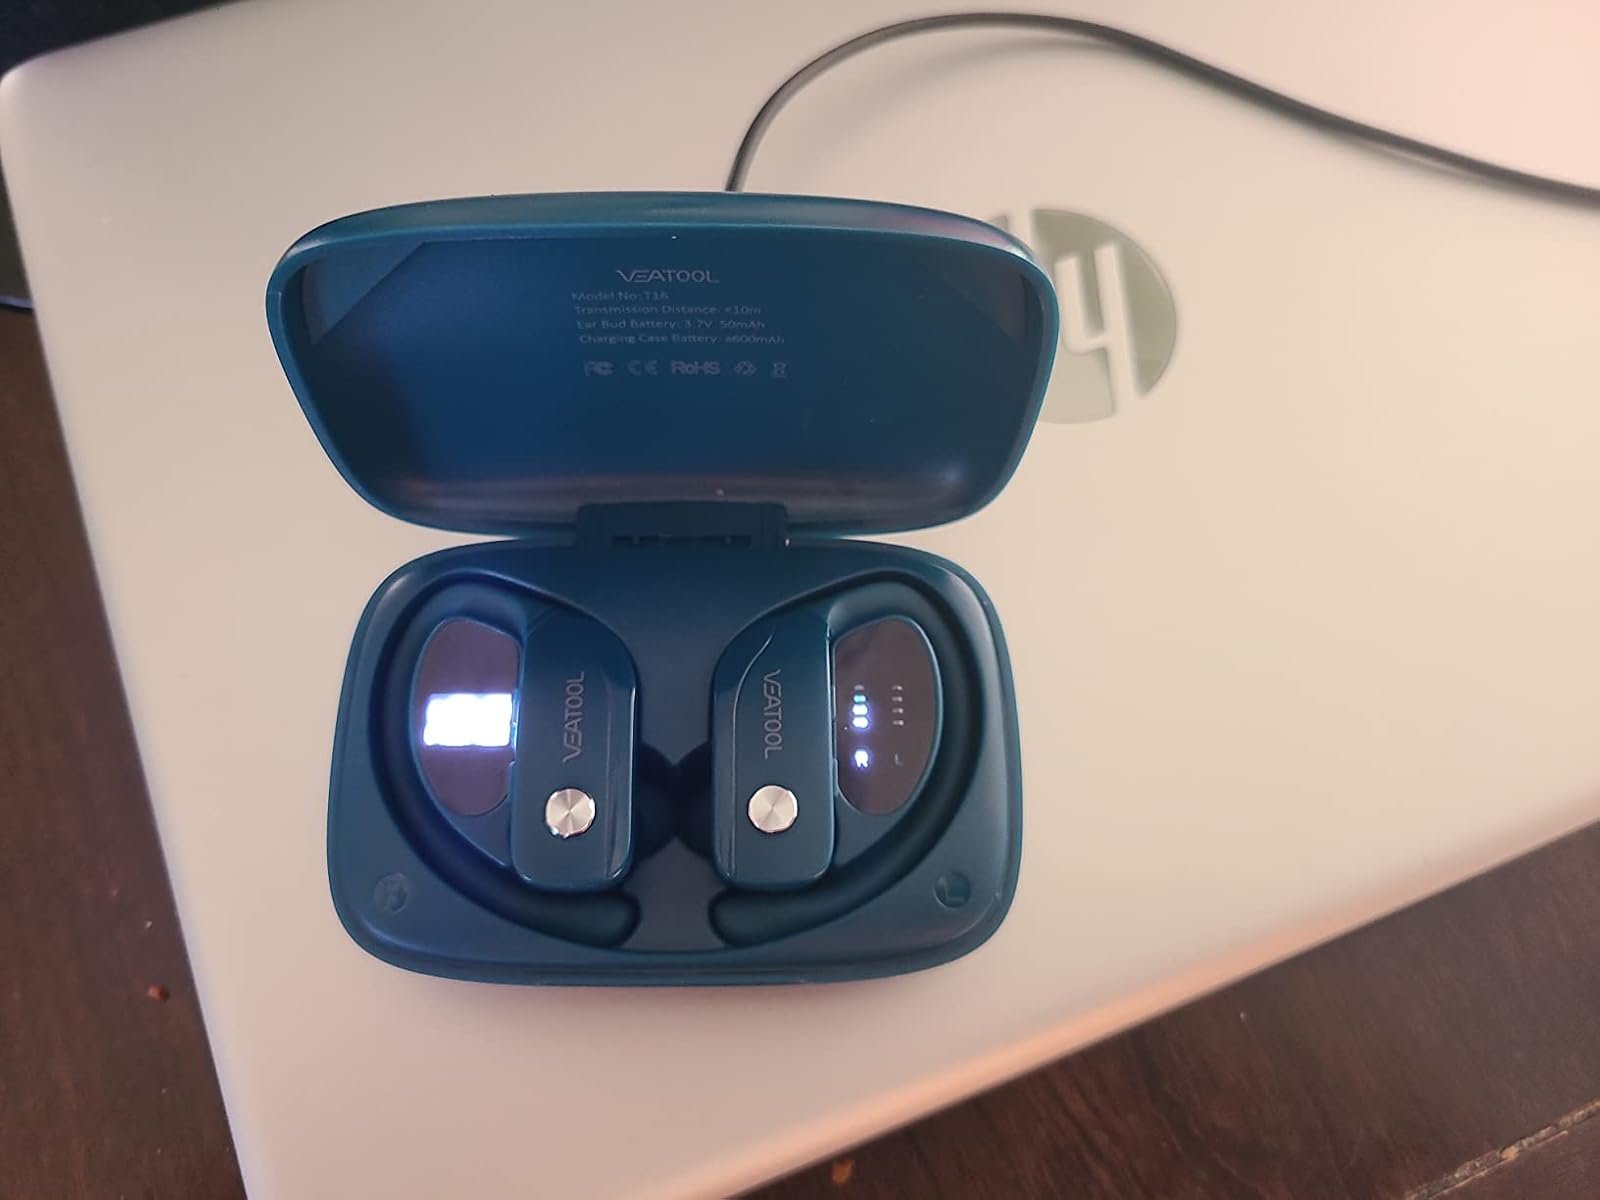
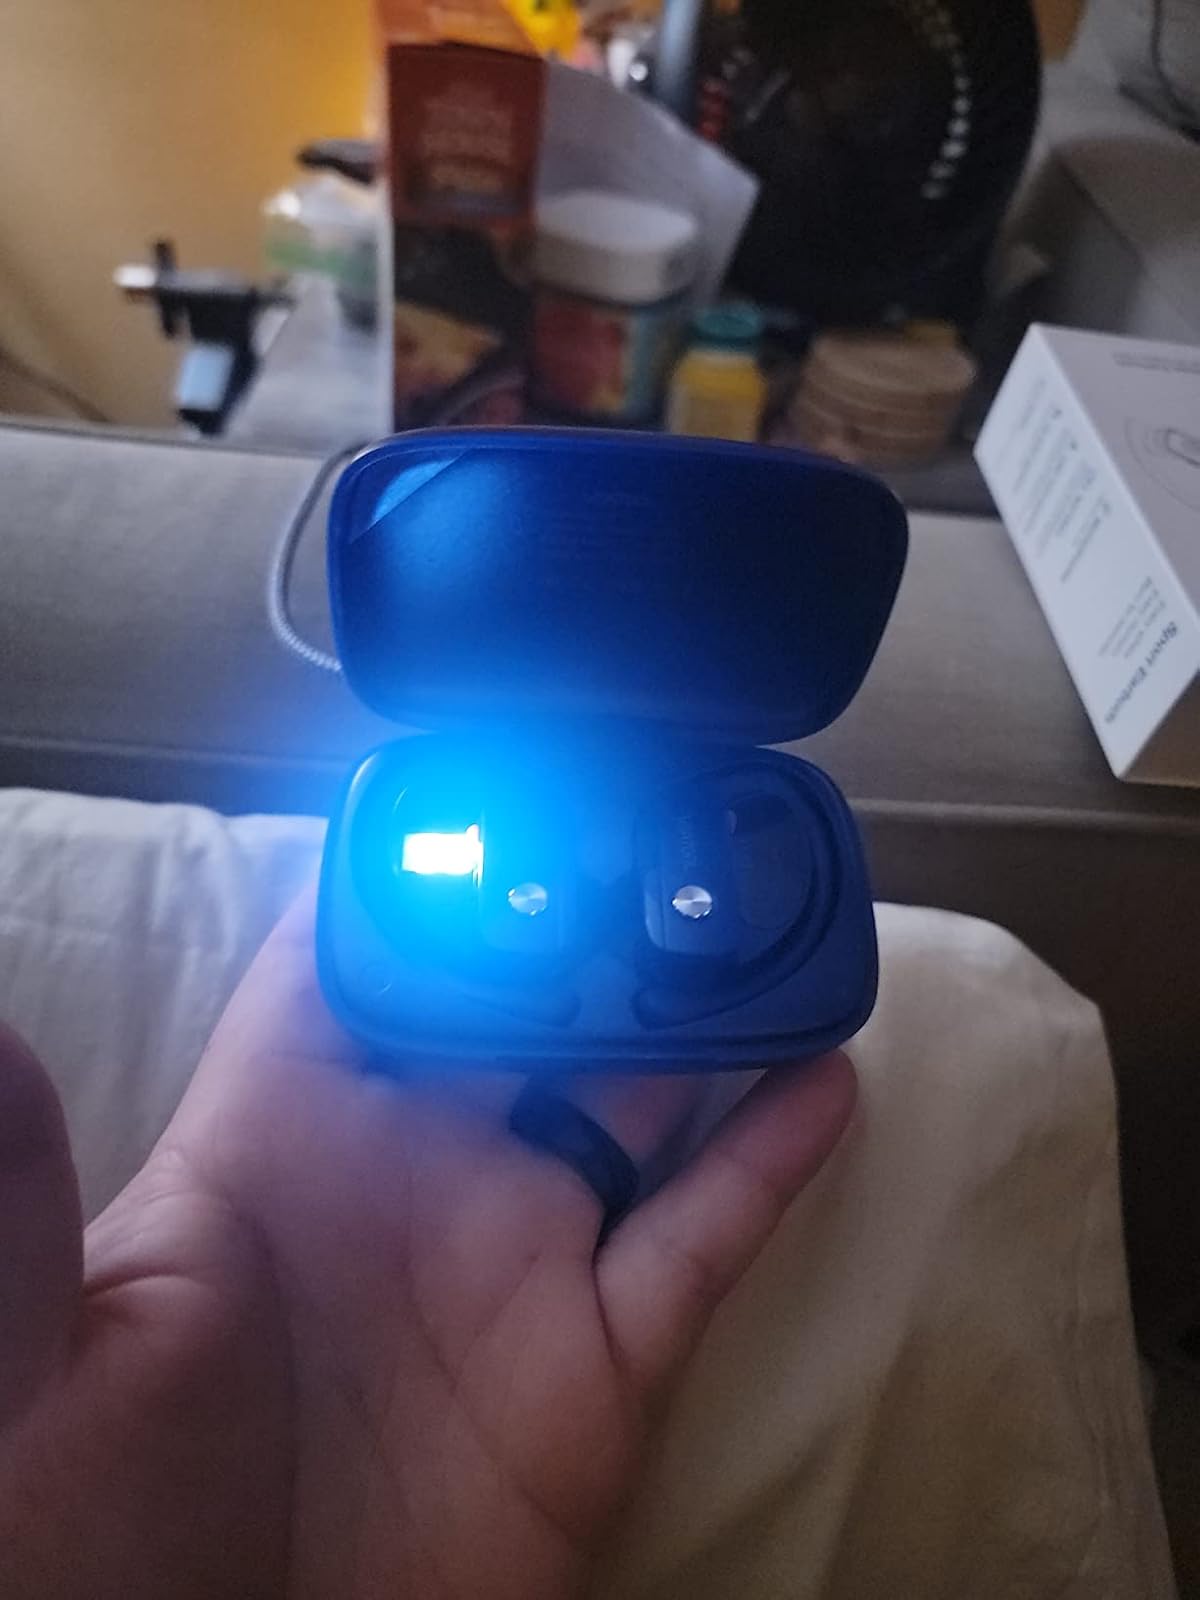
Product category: earbuds
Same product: no